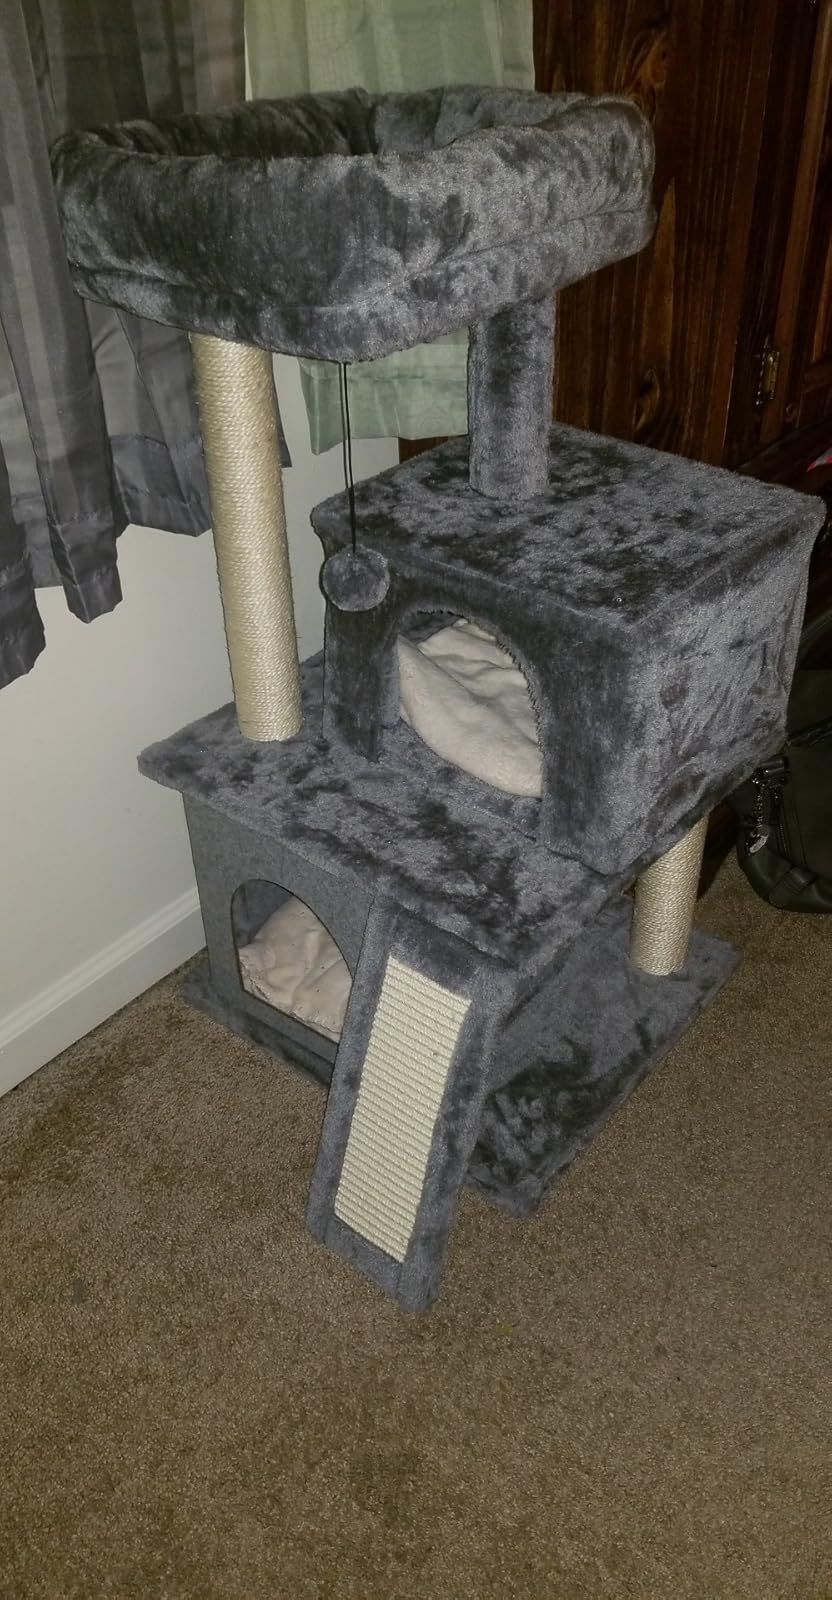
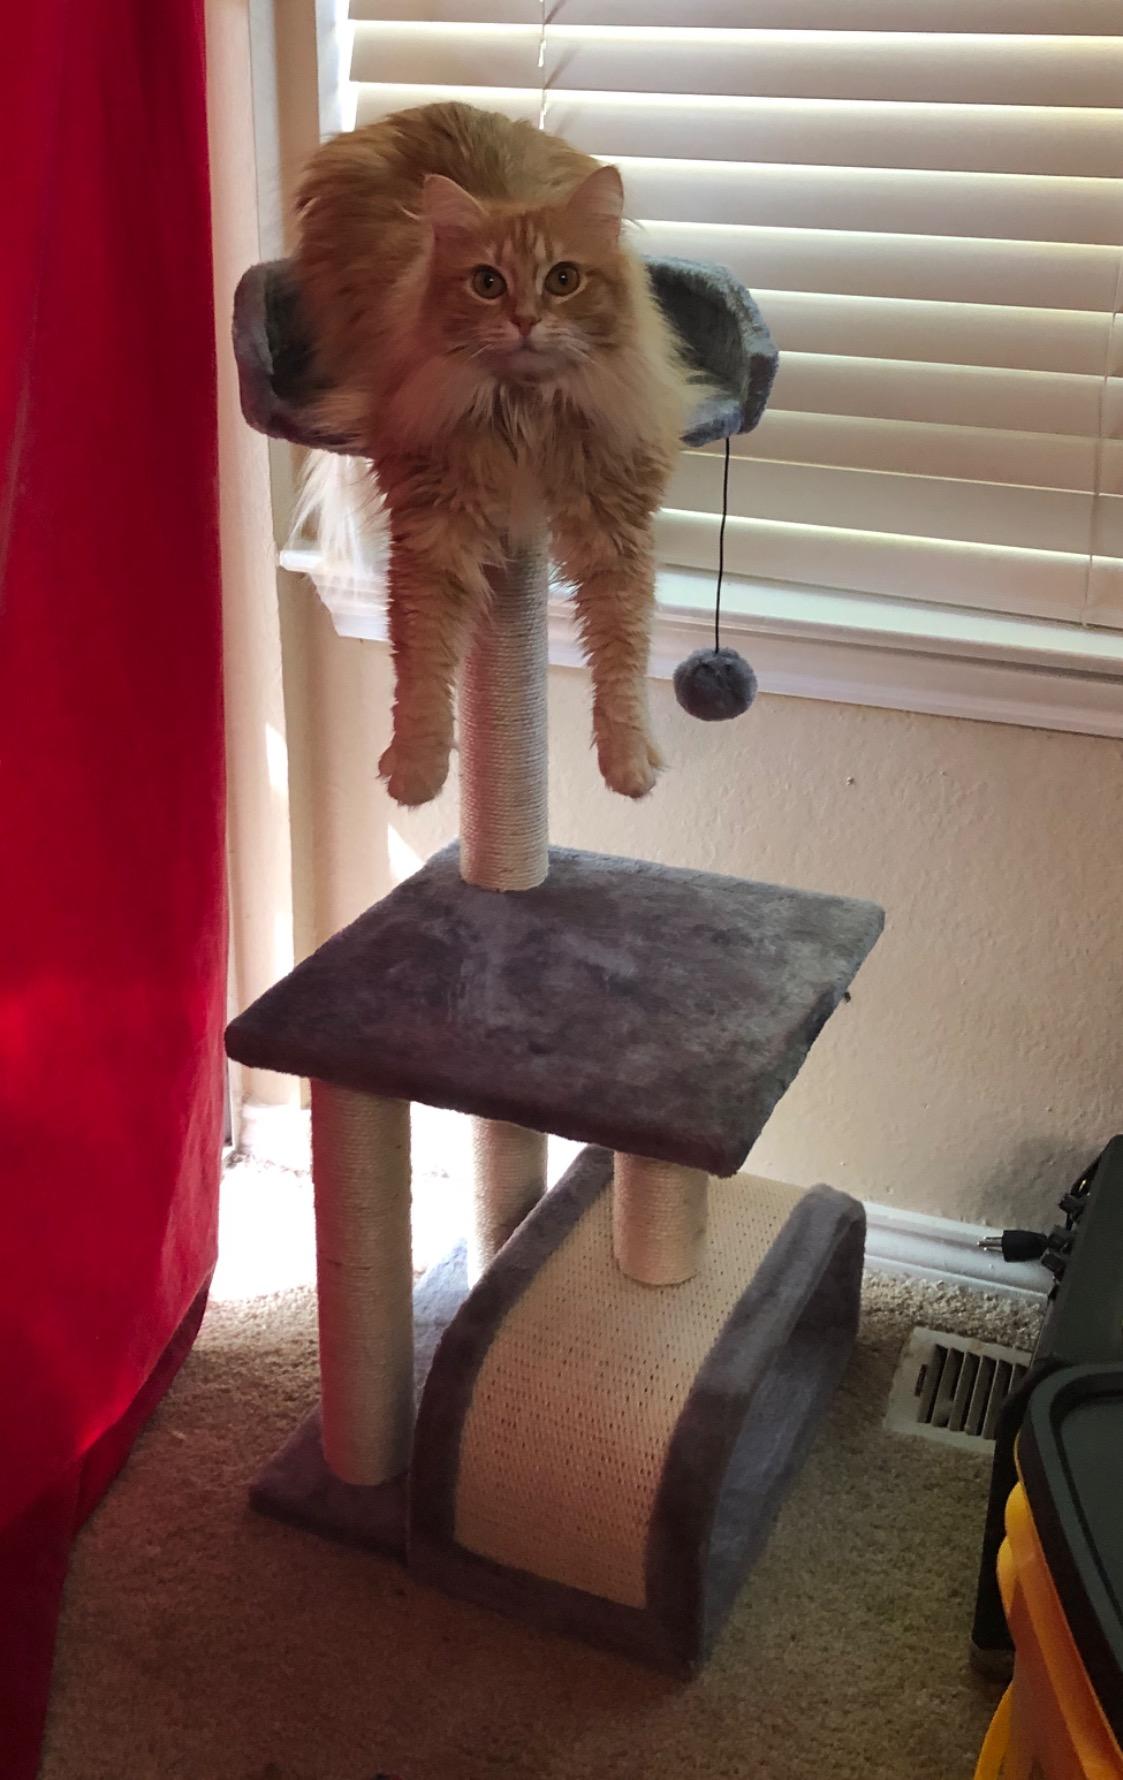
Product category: items_cat tree
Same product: no